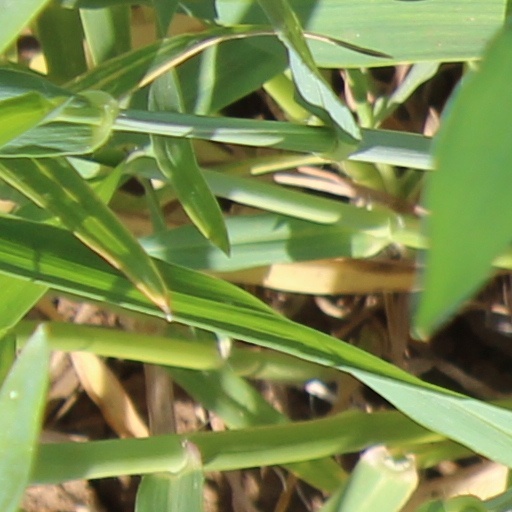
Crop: wheat